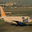
Label: airplane